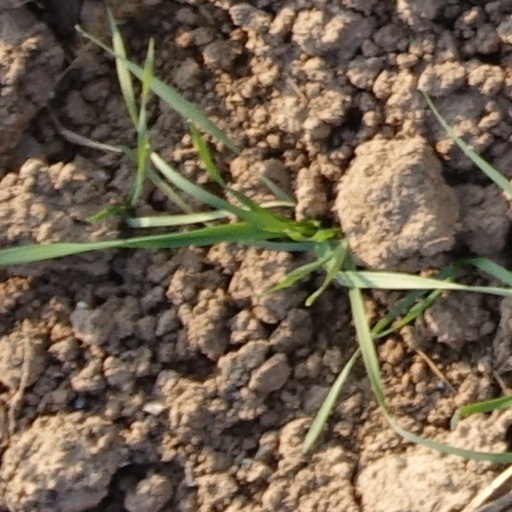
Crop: wheat